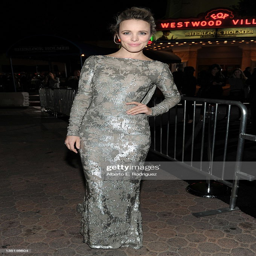
actor arrives at the premiere .